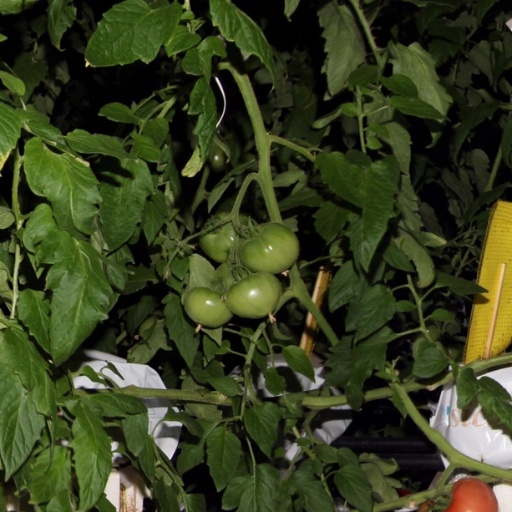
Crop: tomato